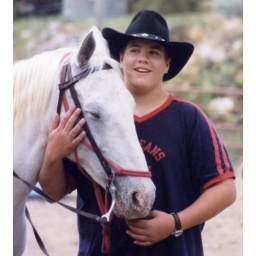
Paul standing by horse 8-99